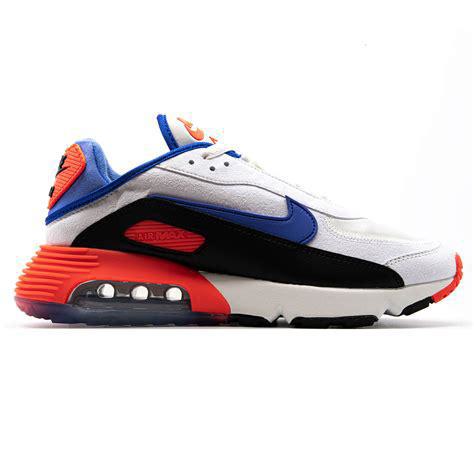
Brand: Nike
Model: Air Max 2090